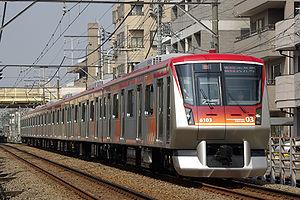
La ligne Tōkyū Ōimachi est une ligne ferroviaire de la compagnie privée Tōkyū dans la région de Kantō au Japon. Elle relie la gare d'Ōimachi à Tokyo à celle de Mizonokuchi à Kawasaki dans la préfecture de Kanagawa. C'est une ligne avec un fort trafic de trains de banlieue.